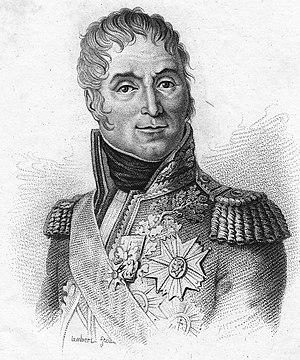
Le maréchal André Masséna, duc de Rivoli et prince d'Essling (1758-1817).
La troisième invasion du Portugal par les troupes françaises de Napoléon commence en juillet 1810 et se termine en avril 1811 avec le retrait des forces françaises vers Ciudad Rodrigo. Des trois tentatives d'invasion en territoire portugais, dont une première en 1807, commandée par Junot, et une seconde en 1809, commandée par Soult, c'est la plus importante en nombre d'hommes. Elle est commandée par le maréchal Masséna, l'un des maréchaux de France les plus réputés. Mais la qualité de l'armée anglo-portugaise commandée par Wellesley, duc de Wellington, ainsi que la stratégie utilisée et développée à partir des lignes de Torres Vedras vaudront un nouvel échec aux Français.